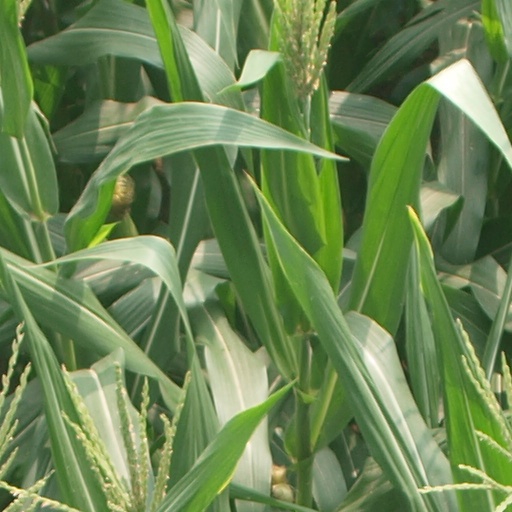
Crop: maize; corn